R112 road (Ireland)

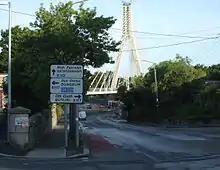
R112 looking west to crossroads at Dundrum and the Luas Dargan Bridge.

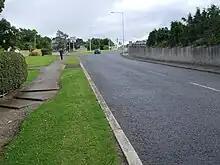
Mount Anville Road section of R112 due south between Mount Merrion and Goatstown. Deer Park entrance at left.

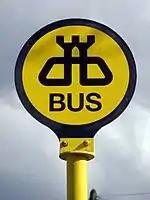
54A bus stop on the R112

An on-street bike lane starts at the Walkinstown roundabout and continues to Templeoge, at the junction of the R137. There, it changes to an off-street bike lane until the junction with the R114 road, where it switches back to an on-street lane. Following the junction at Ely Arch, there is an off-street bike lane until the crossroads at Dundrum. After this, only short stretches of the route have on-street bike lanes, though there are plans to add to this route in the proposed Goatstown development plan.